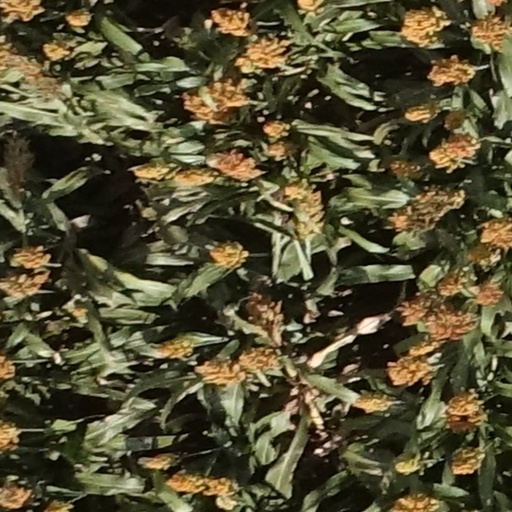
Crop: sorghum